1995–96 Blackpool F.C. season

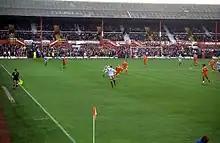
Blackpool hosting Oxford United on 28 October

The 1995–96 season was Blackpool F.C.'s 88th season (85th consecutive) in the Football League. They competed in the 24-team Division Two, then the third tier of English league football, finishing third, their highest league finish since the 1976–77 season. They made the end-of-season play-offs, but lost to Chris Kamara's Bradford City at the semi-finals stage. They won the first leg 2–0, but lost 3–0 in the return leg at Bloomfield Road, a result that cost Sam Allardyce his job, in his second season. In 2020, Andy Preece stated that the majority of the playing staff suffered a major dose of complacency after the first leg of the semi-final. "There was a feeling all around the club that we were there. Even in the programme they put directions for Wembley. Bradford probably picked up on a lot of that."